Brazilian Workers' Confederation

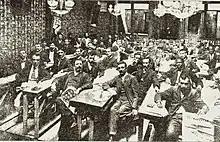
Delegates from the 1st Brazilian Worker Congress, held in April 1906, meeting at the Galician Center, in Rio de Janeiro.

The Congress was held between April 15 and 22, 1906, in the Galego Center, in Rio de Janeiro, with the presence of 43 delegates representing 28 associations linked to industrial branches and sectores such as stevedores, rail and coffee workers, as well as those working in the service sector. Even if not being in the majority, the anarchists - among them Edgard Leuenroth, Joaquim Mota Assunção, Luiz Magrassi and Alfredo Vasques - managed to assert their theses, influencing the congress significantly. In this way, the approved resolutions reflected the influence of revolutionary syndicalism, the trade unionist conception advocated by Brazilian anarchists in that period. Thus, guidelines raised by anarchist militants including union neutrality, federalism, decentralization, direct action and the general strike, began to form part of the principles of the Congress' signatory unions. The choice of the revolutionary syndicalist option was informed by its ability to unify and the comprehensiveness of its program, which provided for the possibility of diverse political and religious opinions, prioritizing the field of economic struggle as the common interest of all workers, and was considered a victory for the anarchists, insofar as the pretensions of influential reformists of the Brazilian labor movement, as was the case of Pinto Machado, leader of the Workers' Union of Ingenuity, Rio de Janeiro. Congress also decided that a confederation and a union newspaper should be set up to provide assistance to federations and give voice to the collective associations. The objectives of this Confederation would be the promotion of the union of workers for the defense of their moral, material, economic and professional interests; straits of solidarity between the organized proletariat, giving greater strength and cohesion to their efforts; to study and propagate the means of emancipation of the proletariat and publicly defend the economic demands of the workers.